Salt (2010 film)

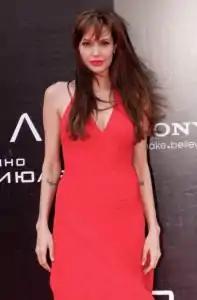
A woman in a red dress

The film's marketing campaign included a panel at San Diego Comic-Con on July 22, 2010, and an episodic advergame titled "Day X Exists", where players watched webisodes and performed missions to unveil the terrorist plot. It was released in the United States on July 23, 2010. It was released on August 18 in the United Kingdom, despite poster advertisements suggesting it would be released on August 20. The deluxe unrated-edition Blu-ray disc and DVD were released on December 21, 2010, by Sony Pictures Home Entertainment. It includes three versions of the film – the original theatrical film and two additional unrated extended cuts not seen in theaters with two alternate endings. A theatrical-edition DVD was also released. In the home video charts, "Salt" debuted at first in the rentals and third in sales.